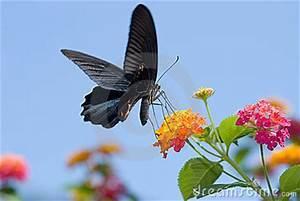
butterfly